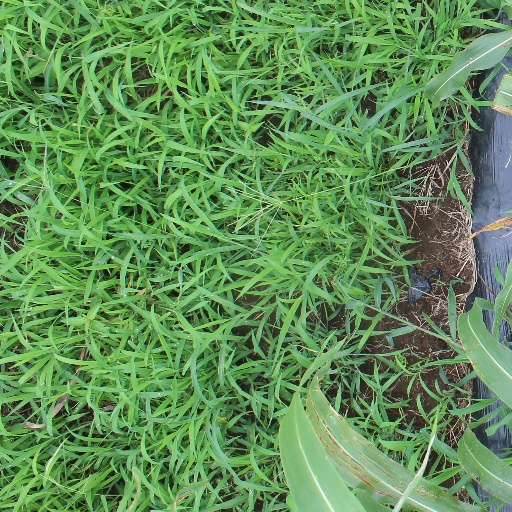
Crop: sorghum